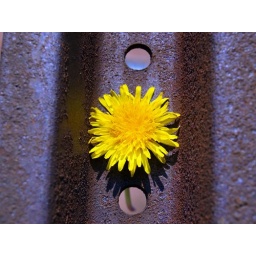
Dandelion in rusty pole